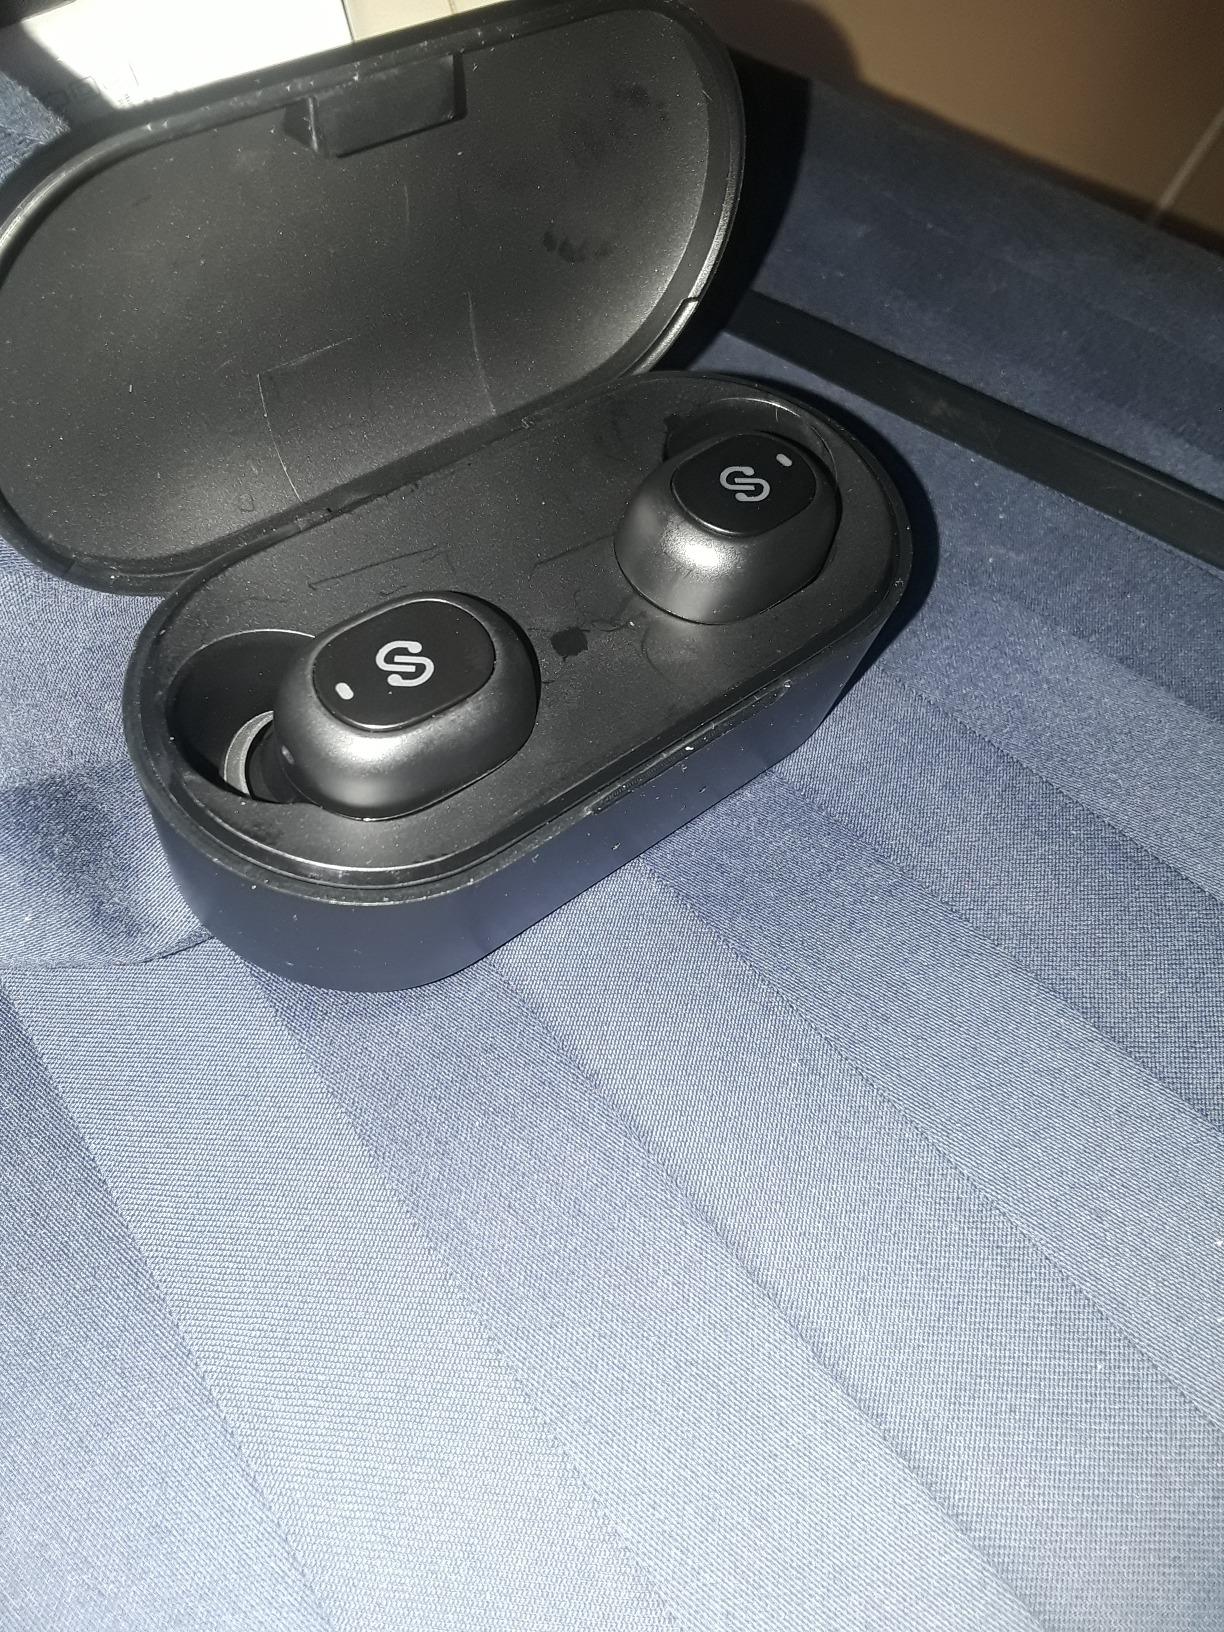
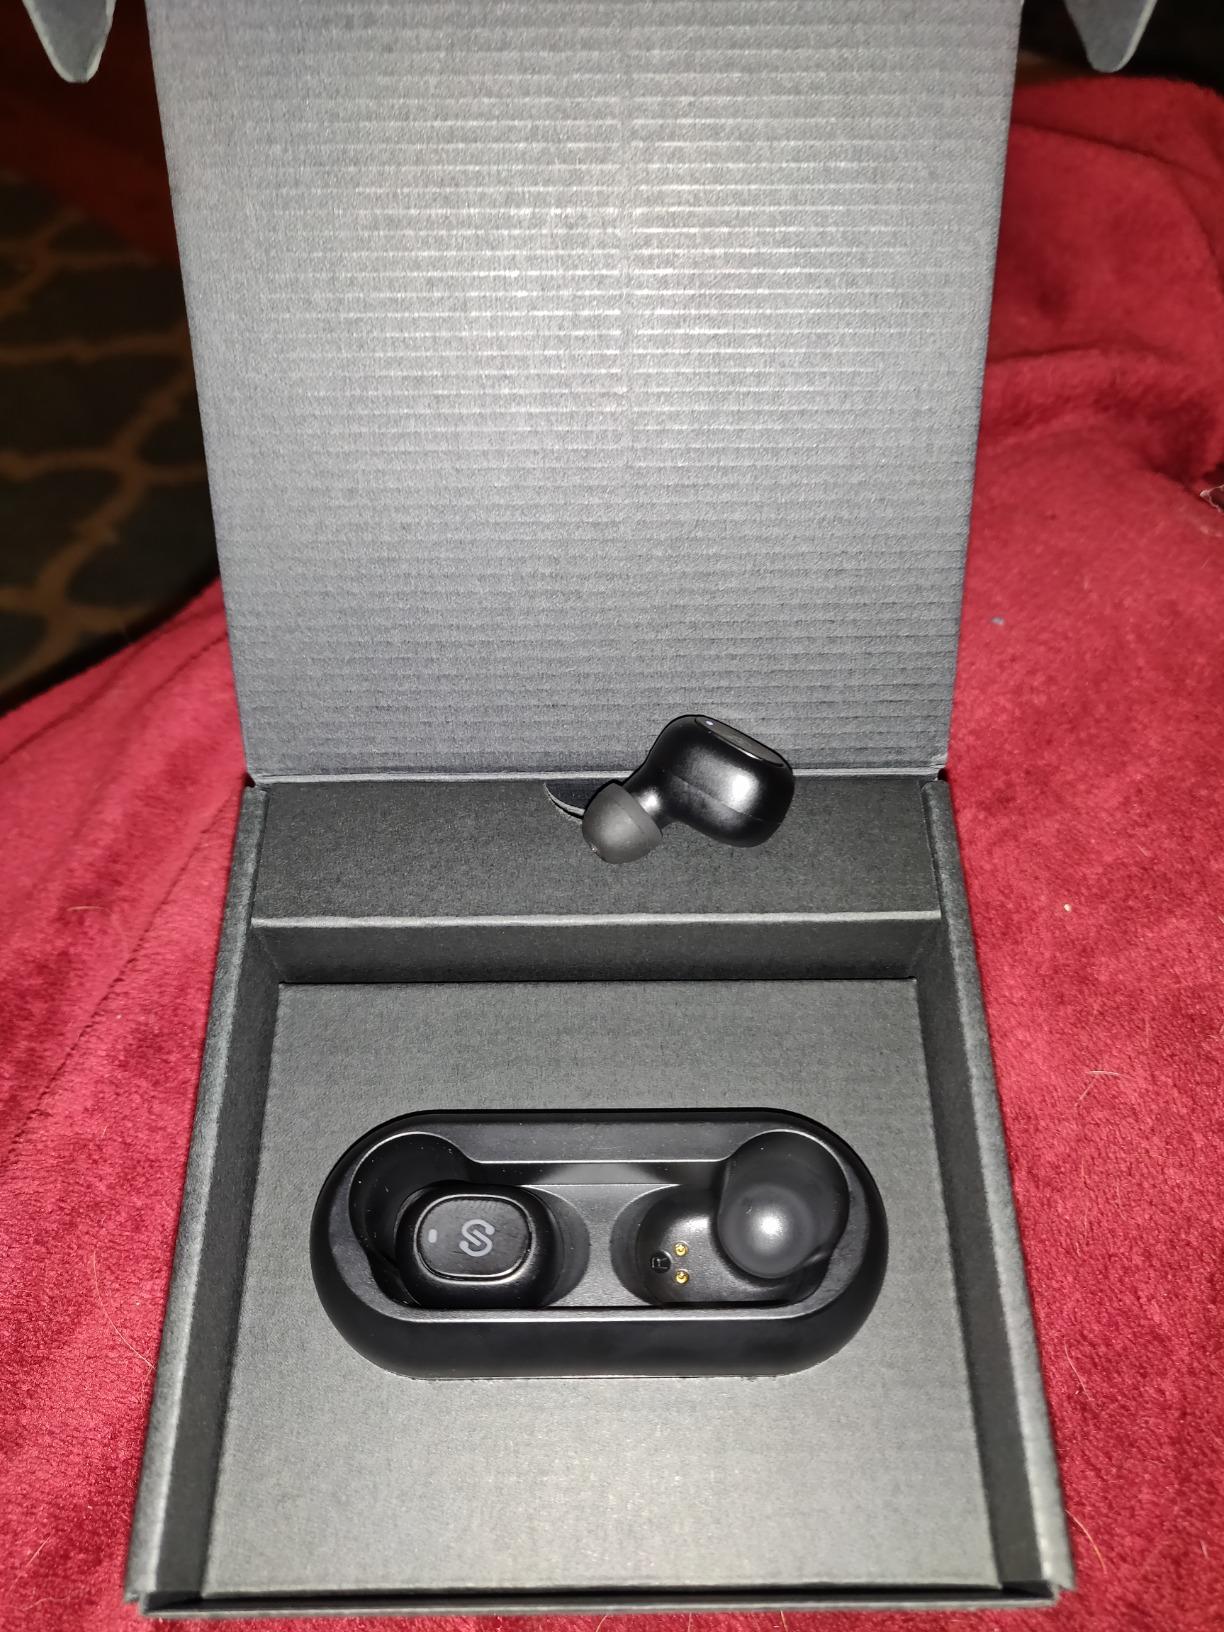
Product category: earbuds
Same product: no